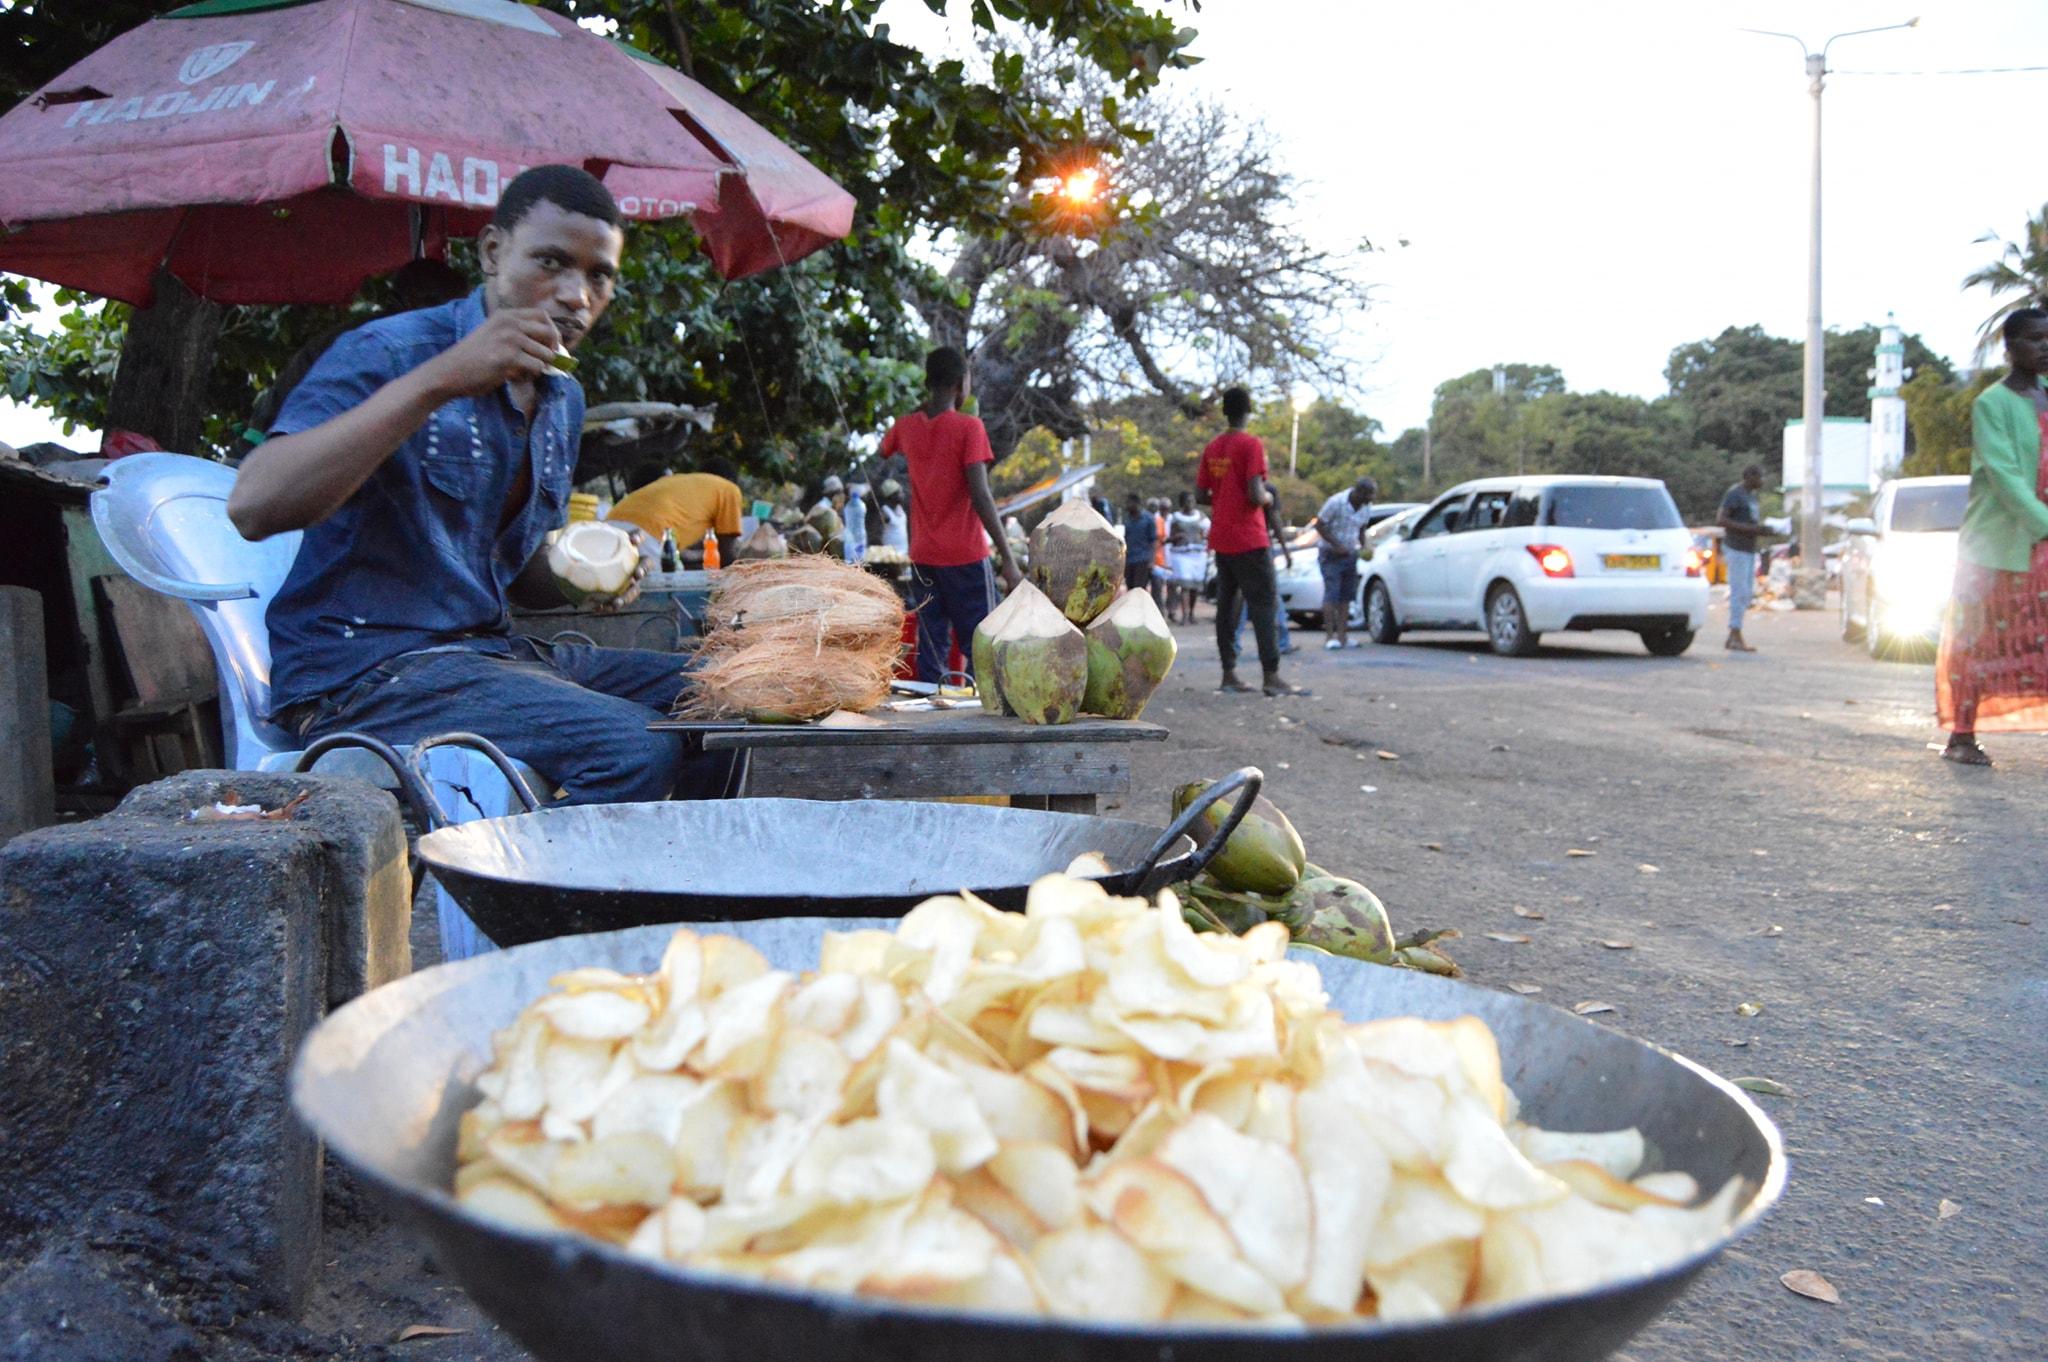
Ni sehemu ya kuuza vitu kadhaa kama kachiri za mihogo au kachiri za viazi. Pana madafu, pana magari yanapita, ili kupata kununua chakula kama hicho na sanasana kinatumika kuekelewa na chumvi na masala kwa juu au ukwaju.